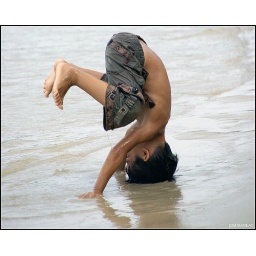
Cambodian boy playing at the beach in Sihanoukville.